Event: Nepal Earthquake
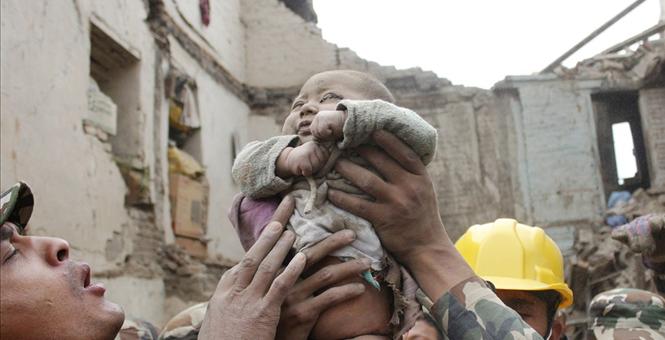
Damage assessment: damage